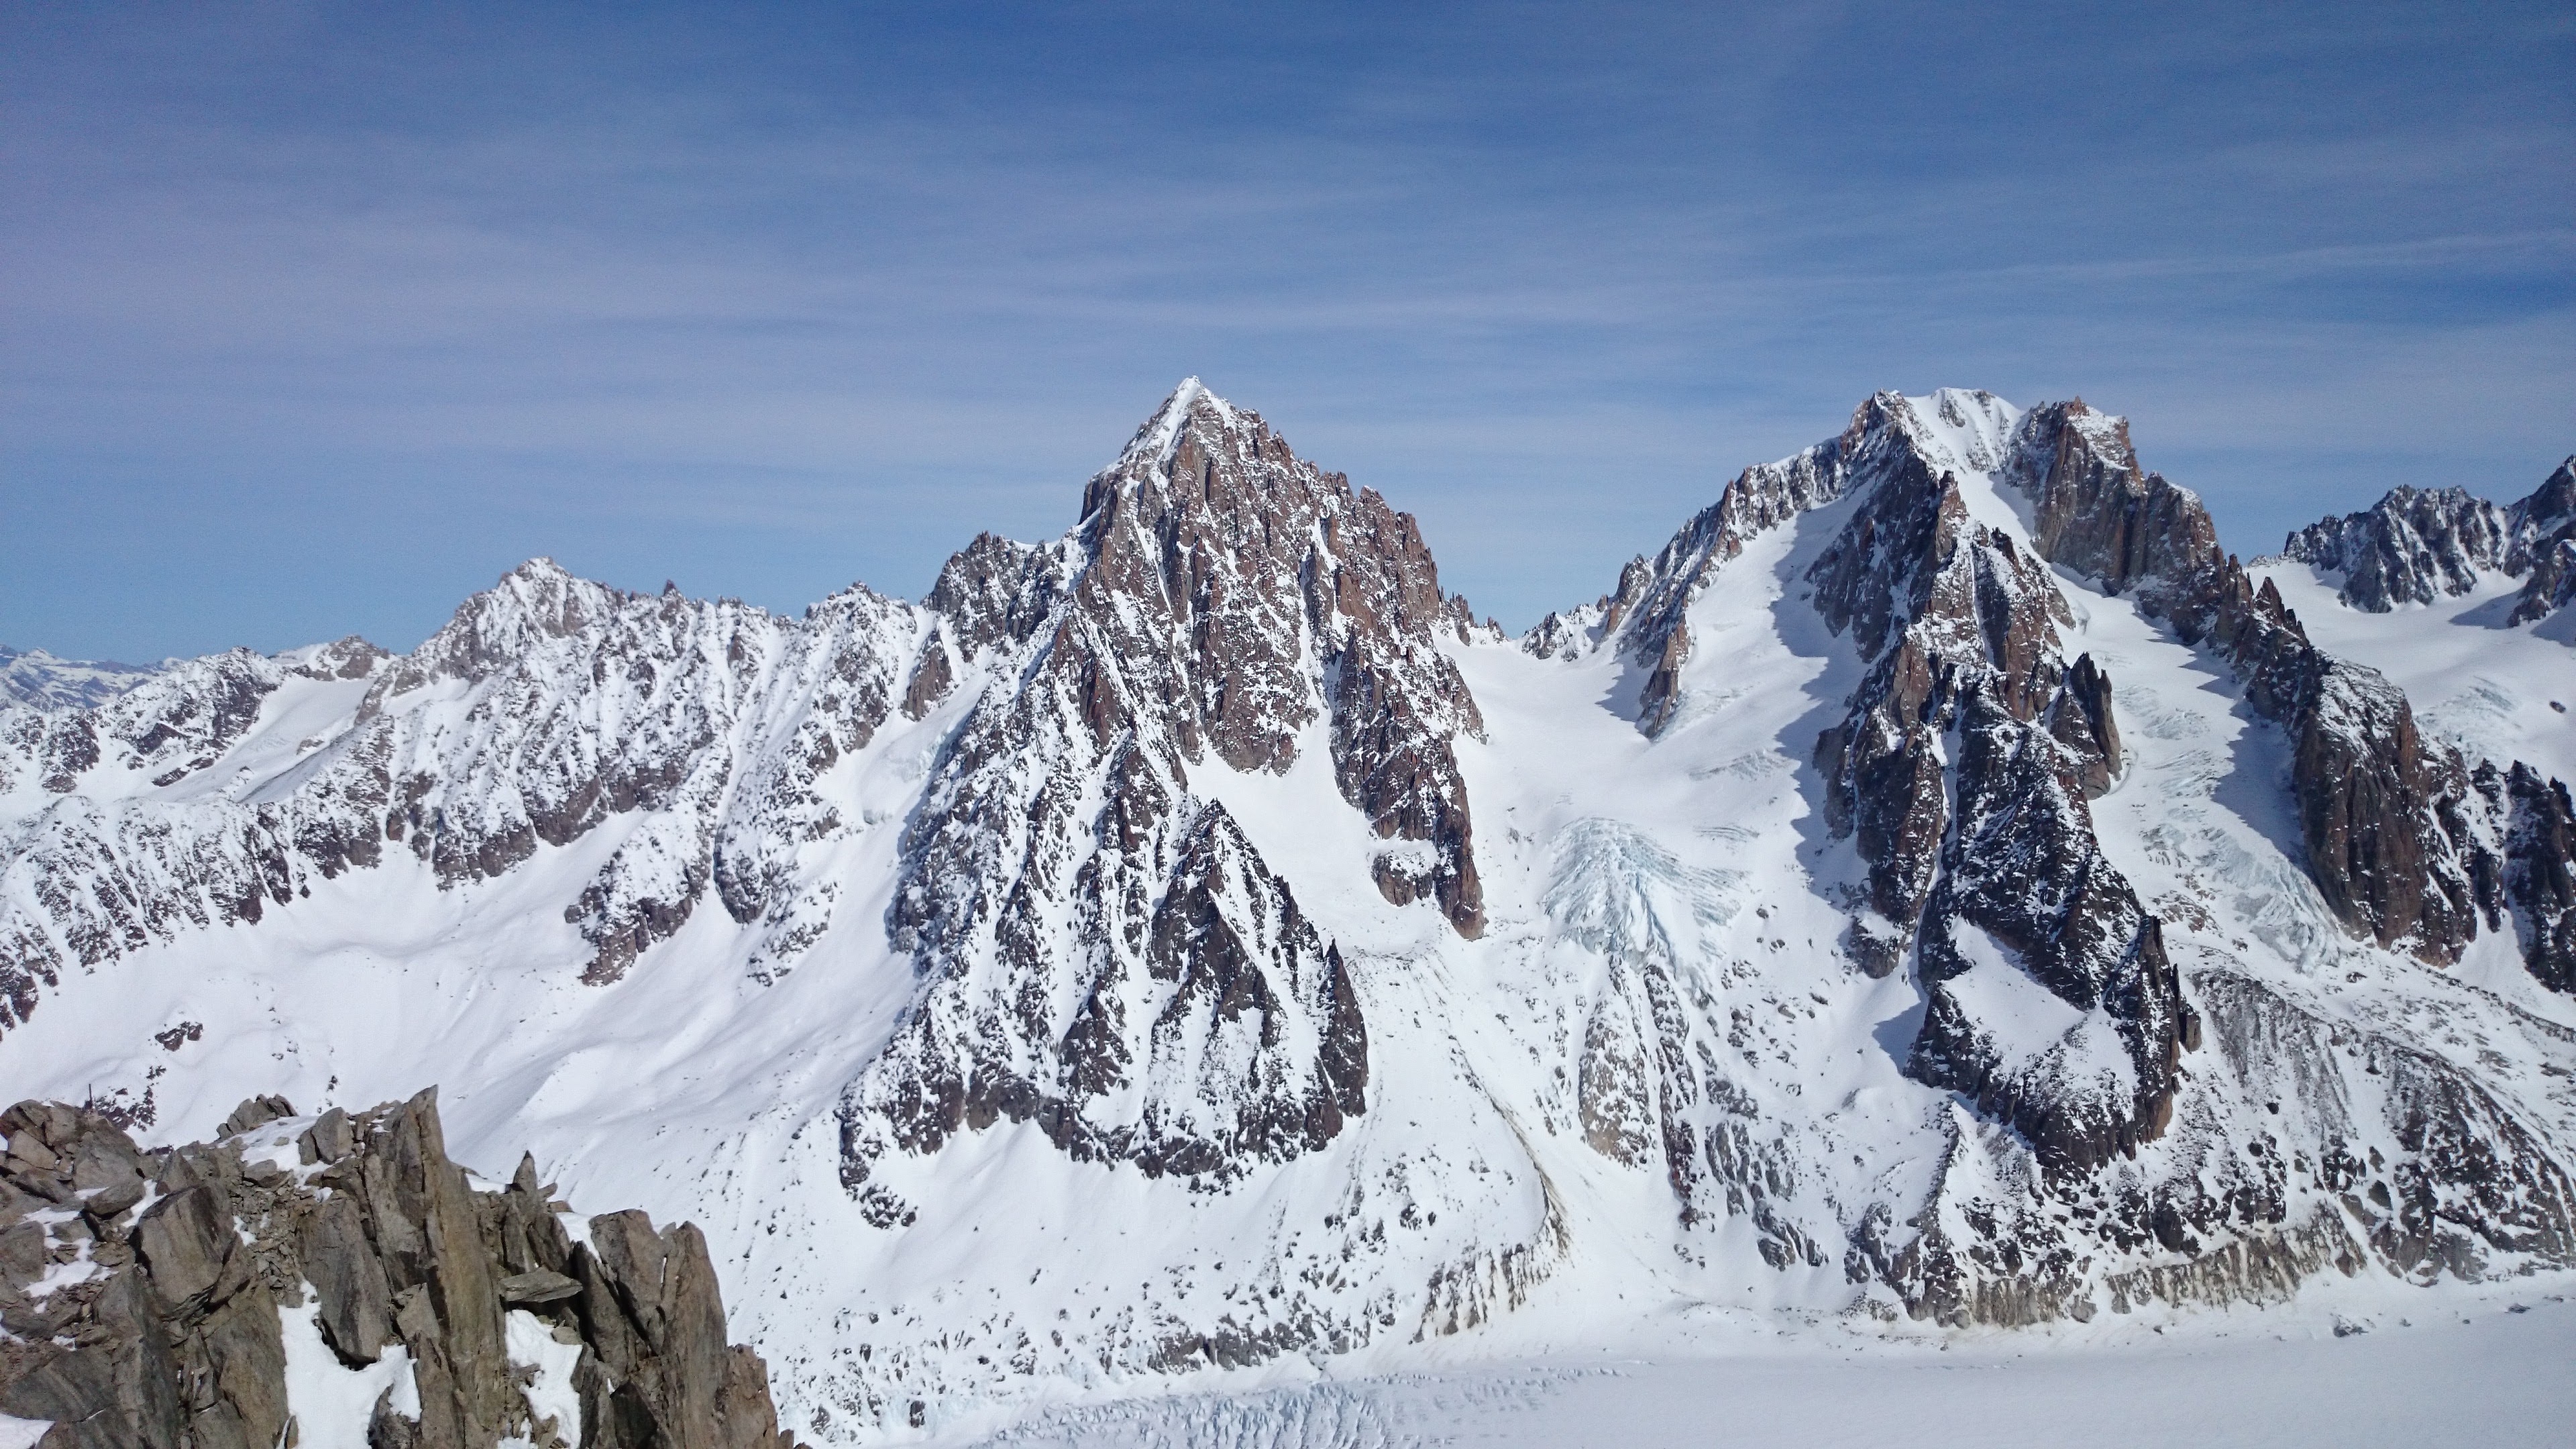
landscape, nature, outdoor, mountain, snow, cold, winter, sky, white, sport, adventure, view, mountain range, vacation, travel, ice, scenery, weather, season, ridge, summit, snow mountain, massif, alps, cirque, piste, landform, ski touring, ski mountaineering, geographical feature, mountainous landforms, geological phenomenon